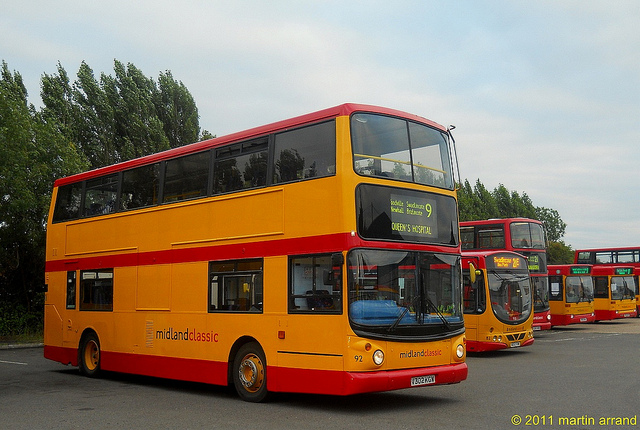
A yellow two story tour bus parked with other buses

a double deckered bus parked in a parking lot